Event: Nepal Earthquake
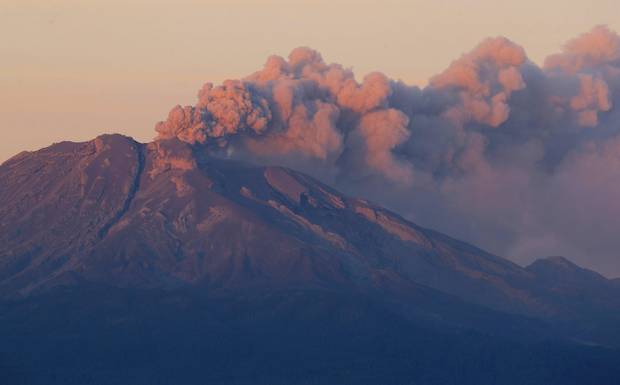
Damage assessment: no_damage